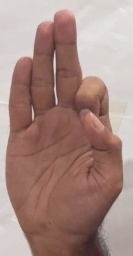
ASL sign: F